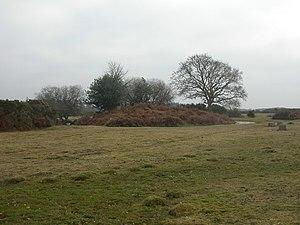
Fritham est un petit village du Hampshire, en Angleterre. Il se situe au nord de la New Forest, près de la frontière avec le Wiltshire. Le village dépend de la paroisse civile de Bramshaw.